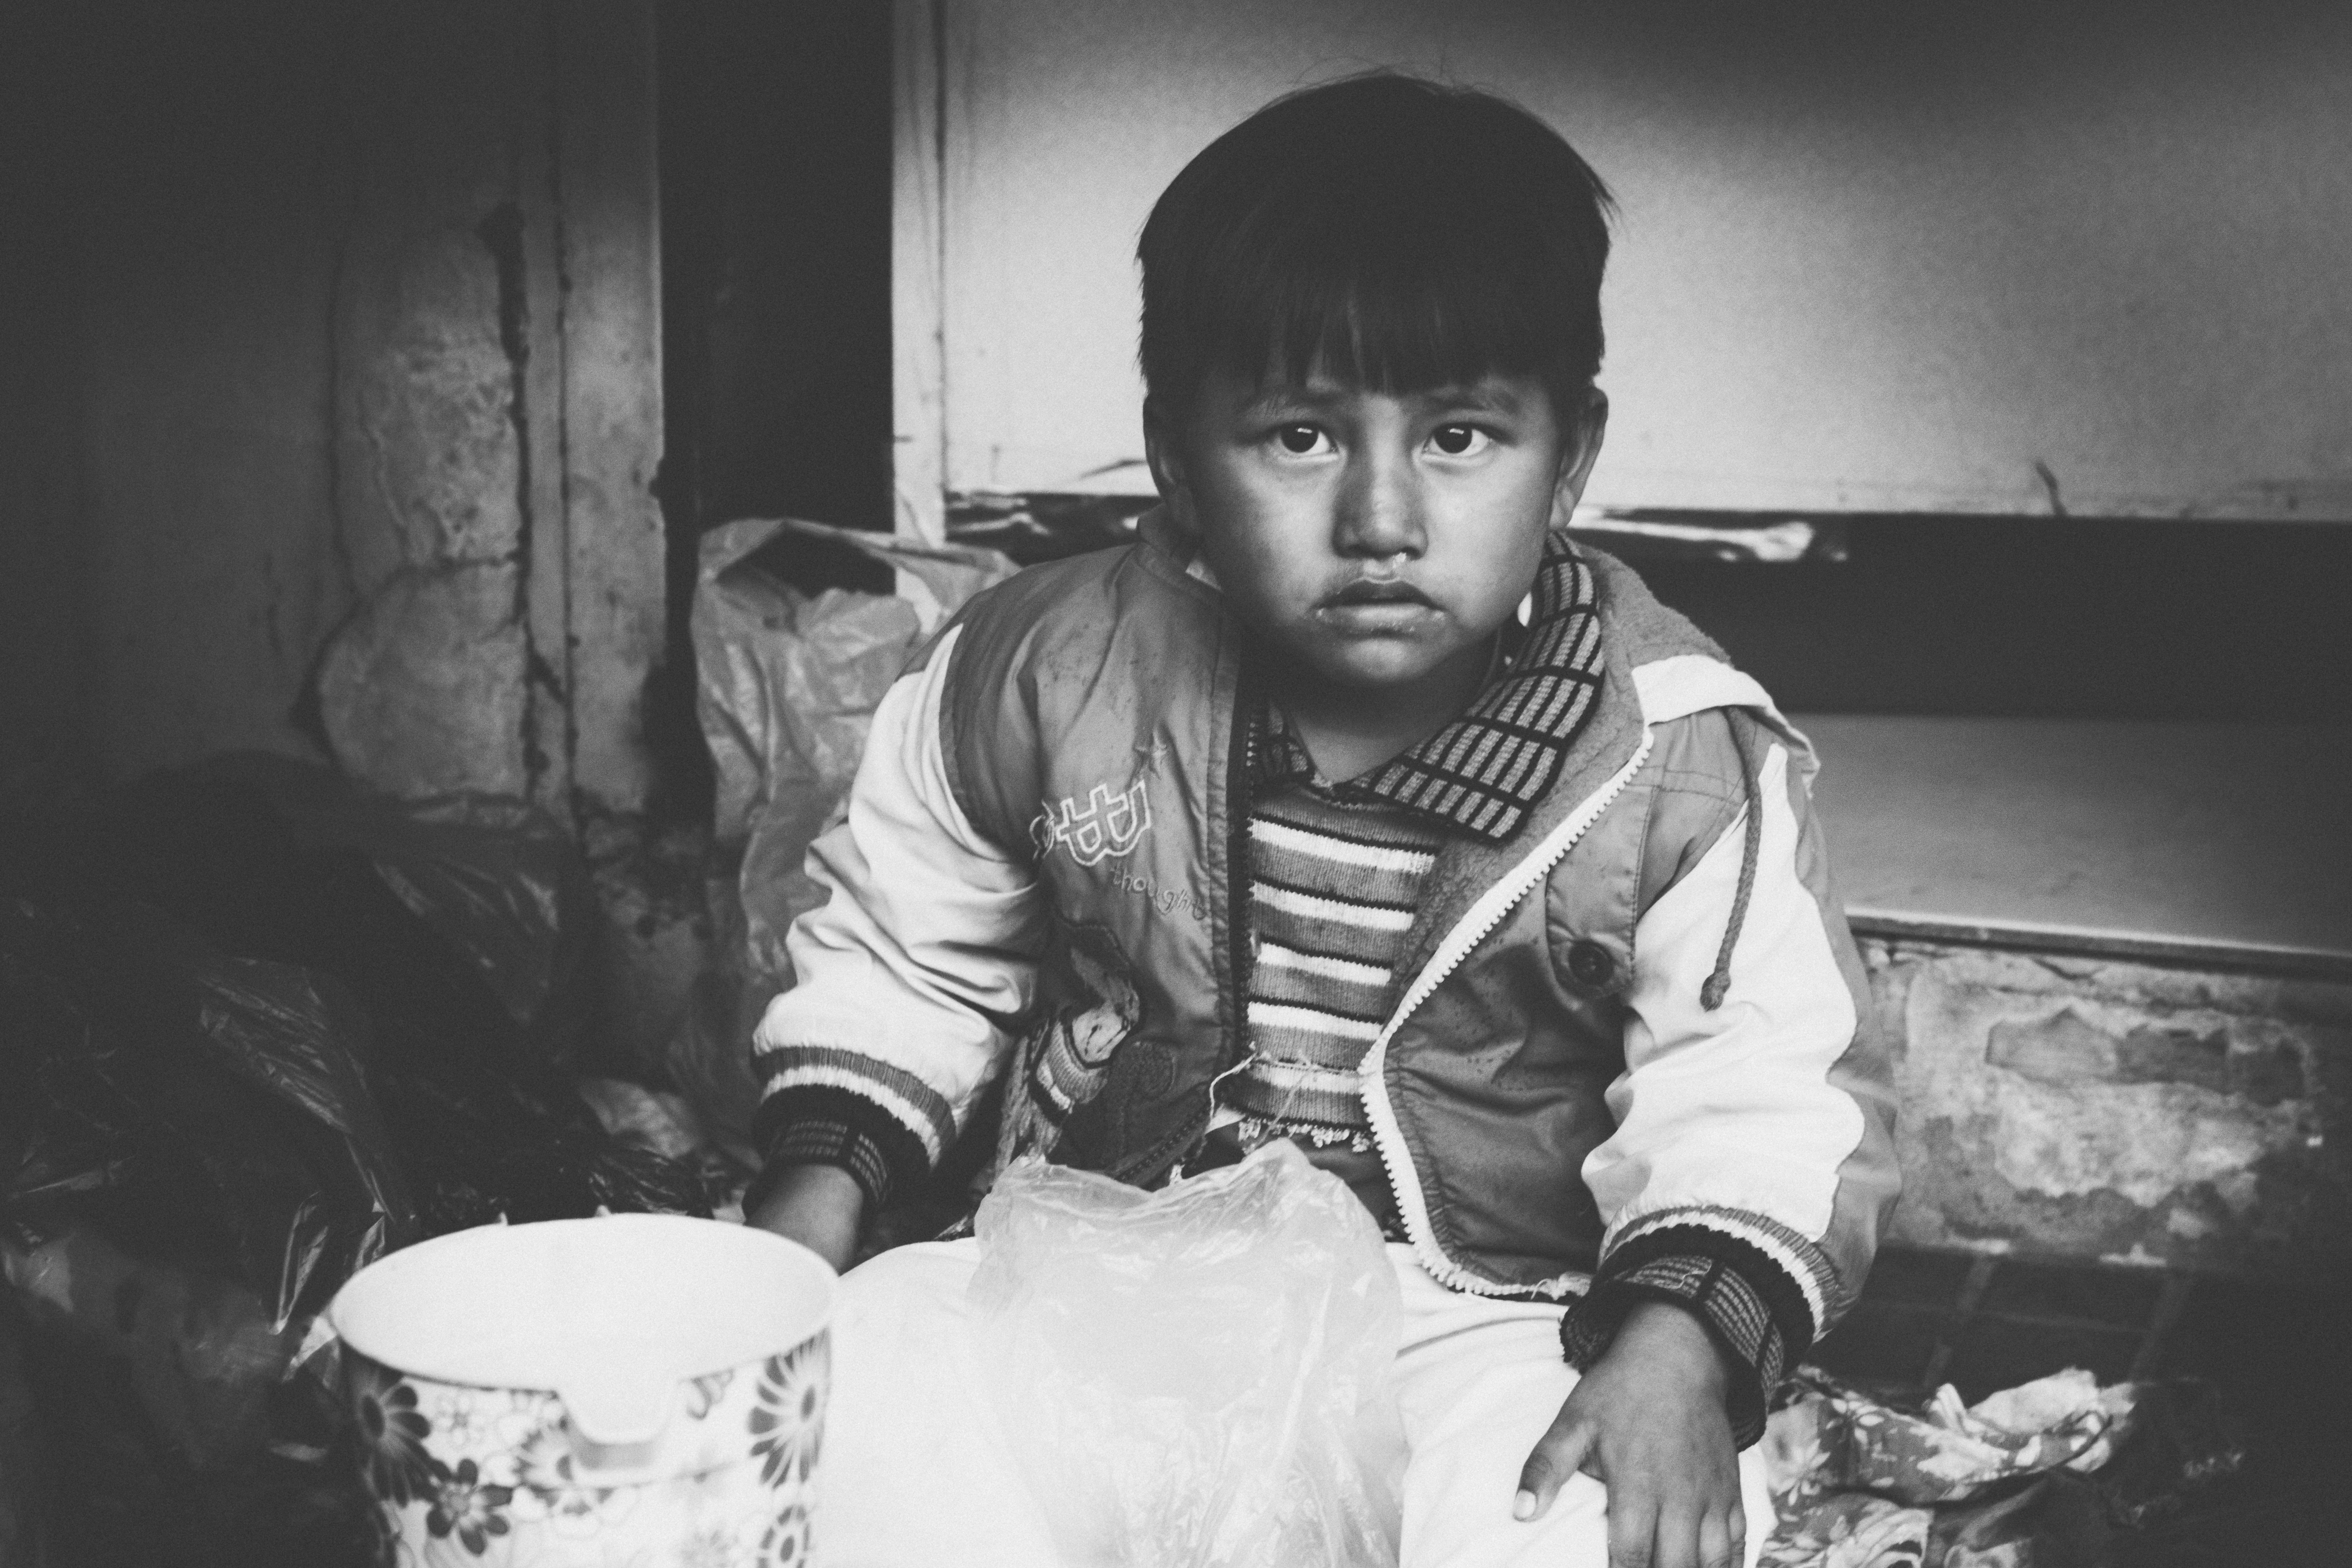
person, black and white, white, photography, portrait, child, black, monochrome, photograph, snapshot, image, monochrome photography, portrait photography, human positions